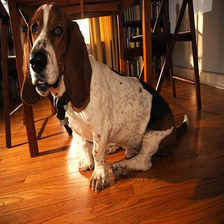
Species: dog
Breed: basset hound